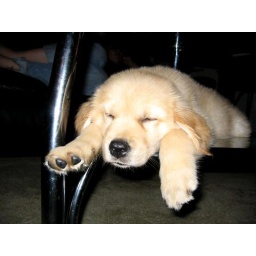
sleeping in the coffee table